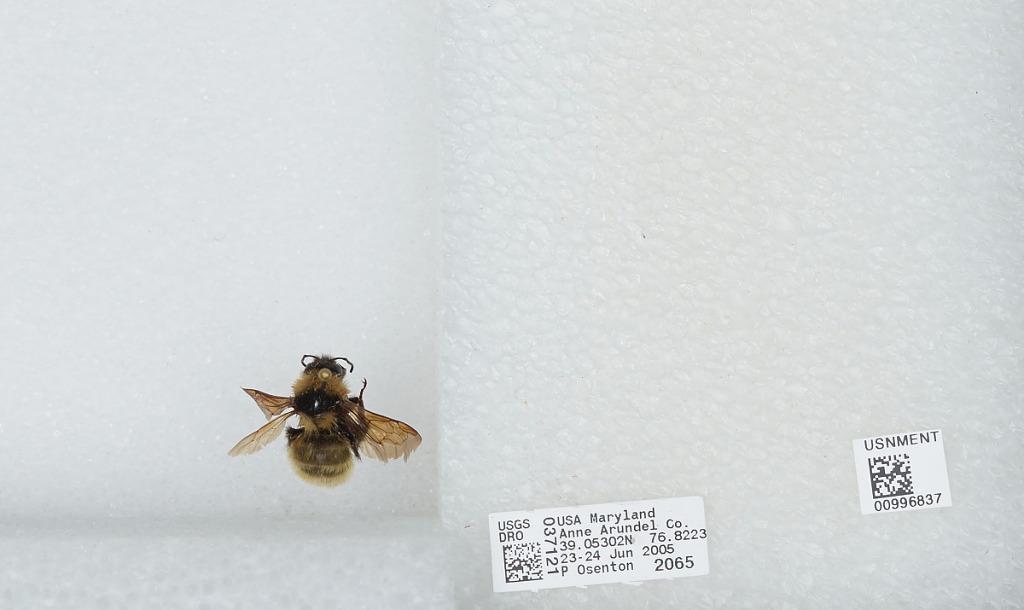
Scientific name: Bombus (Fervidobombus) fervidus fervidus (Fabricius)
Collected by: P. Osenton
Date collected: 2005-6-23
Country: United States
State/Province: Maryland
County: Anne Arundel
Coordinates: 39.053, -76.8222